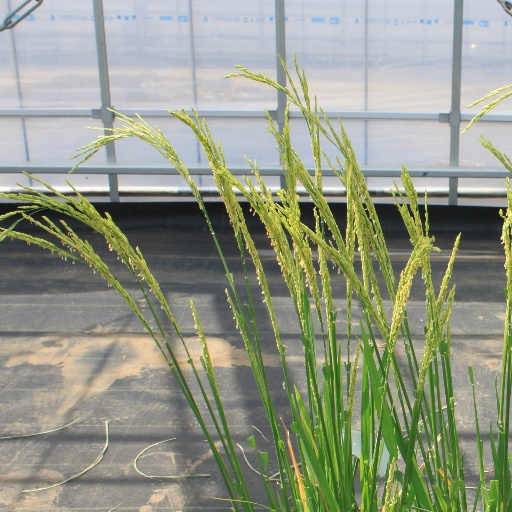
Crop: rice